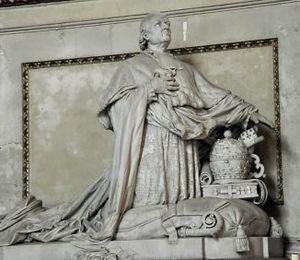
Orant de mgr Parisis à la cathédrale d'Arras
La cathédrale Notre-Dame-et-Saint-Vaast est une église catholique située à Arras, dans le département du Pas-de-Calais, en région Hauts-de-France. C'est l'église cathédrale du diocèse d'Arras.
Pierre Louis Parisis, né le 12 août 1795 à Orléans dans le Loiret et mort à Arras le 5 mars 1866, est un ecclésiastique français qui fut évêque de Langres et évêque d'Arras. C'est le fils d'un modeste boulanger d'Orléans. Considéré comme turbulent pendant sa jeunesse, il deviendra celui que ses contemporains surnommeront «le premier évêque de France ».